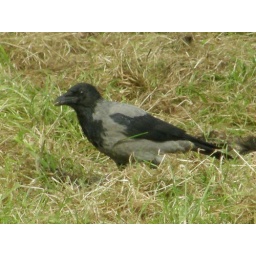
Hooded crow in field beside Blackhead coast path